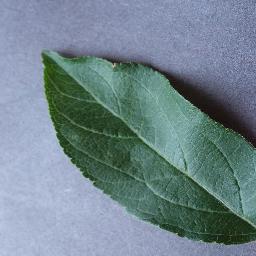
Label: Apple___healthy